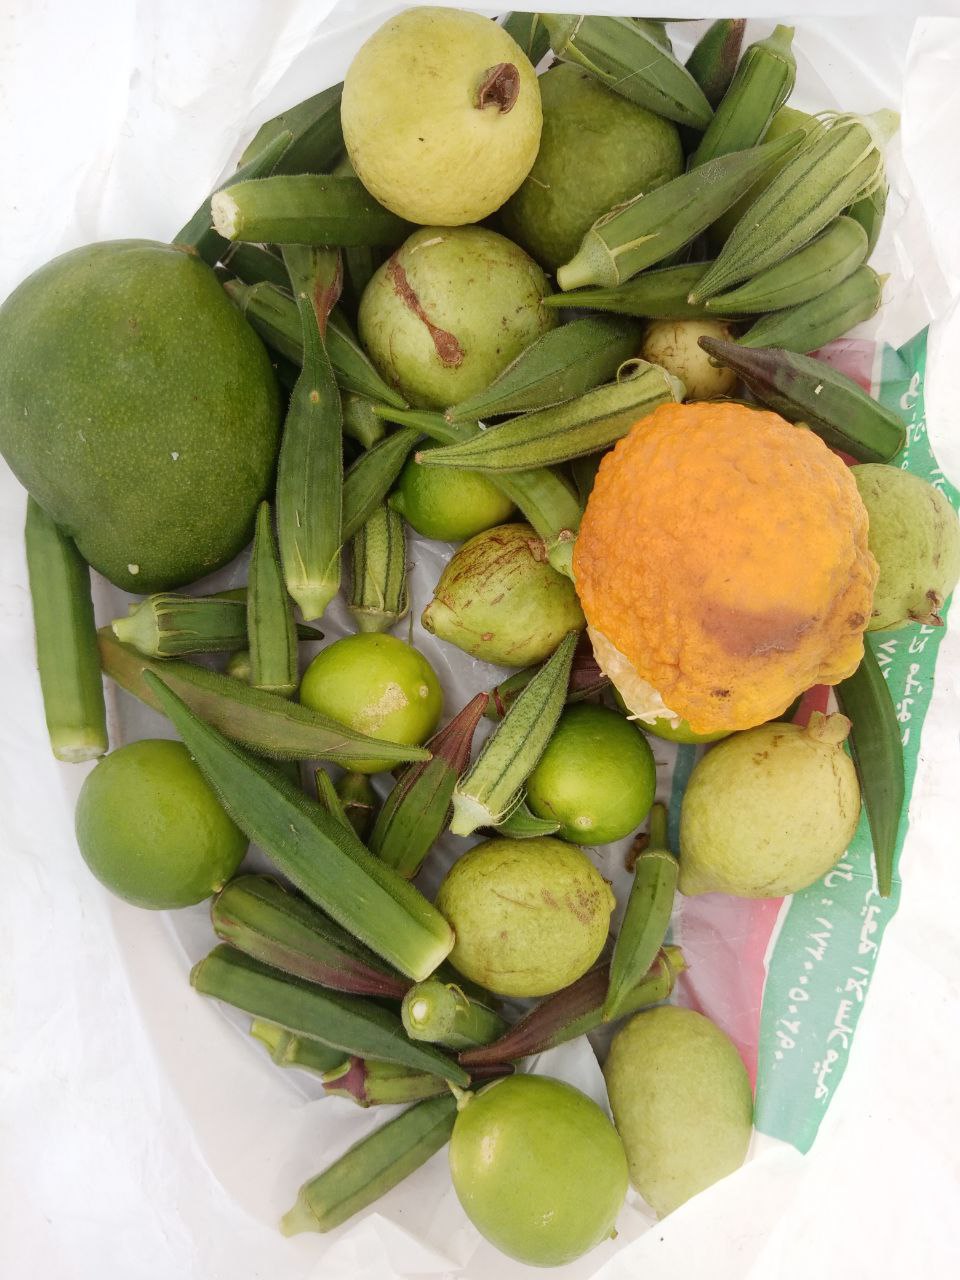
الوصف بالفصحى: كيس بلاستيكي يحتوي على ثمار ليمون خضراء يانعة بأحجام متفاوتة، وبعض ثمار البامية الطازجة التي تم قطفها من حديقة منزلية
الوصف بالعامية السودانية: كيس فيهو شوية ليمون اخضر باحجام مختلفة و حبة بامية اتقطفت من شجر بيت
التصنيف: Agriculture & Livestock
التصنيف الفرعي: Rural daily life